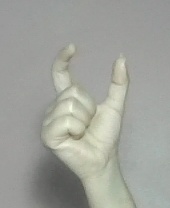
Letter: nun